GABAA receptor

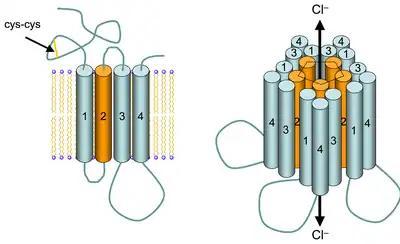
Schematic structure of the GABA receptor. Left: GABA monomeric subunit embedded in a lipid bilayer (yellow lines connected to blue spheres). The four transmembrane α-helices (1–4) are depicted as cylinders. The disulfide bond in the N-terminal extracellular domain which is characteristic of the family of cys-loop receptors (which includes the GABA receptor) is depicted as a yellow line. Right: Five subunits symmetrically arranged about the central chloride anion conduction pore. The extracellular loops are not depicted for the sake of clarity.

The GABA receptor (GABAR) is an ionotropic receptor and ligand-gated ion channel. Its endogenous ligand is γ-aminobutyric acid (GABA), the major inhibitory neurotransmitter in the central nervous system. Accurate regulation of GABAergic transmission through appropriate developmental processes, specificity to neural cell types, and responsiveness to activity is crucial for the proper functioning of nearly all aspects of the central nervous system (CNS).